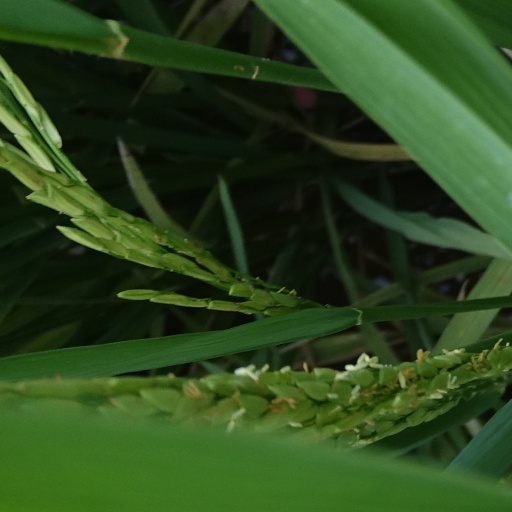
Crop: rice